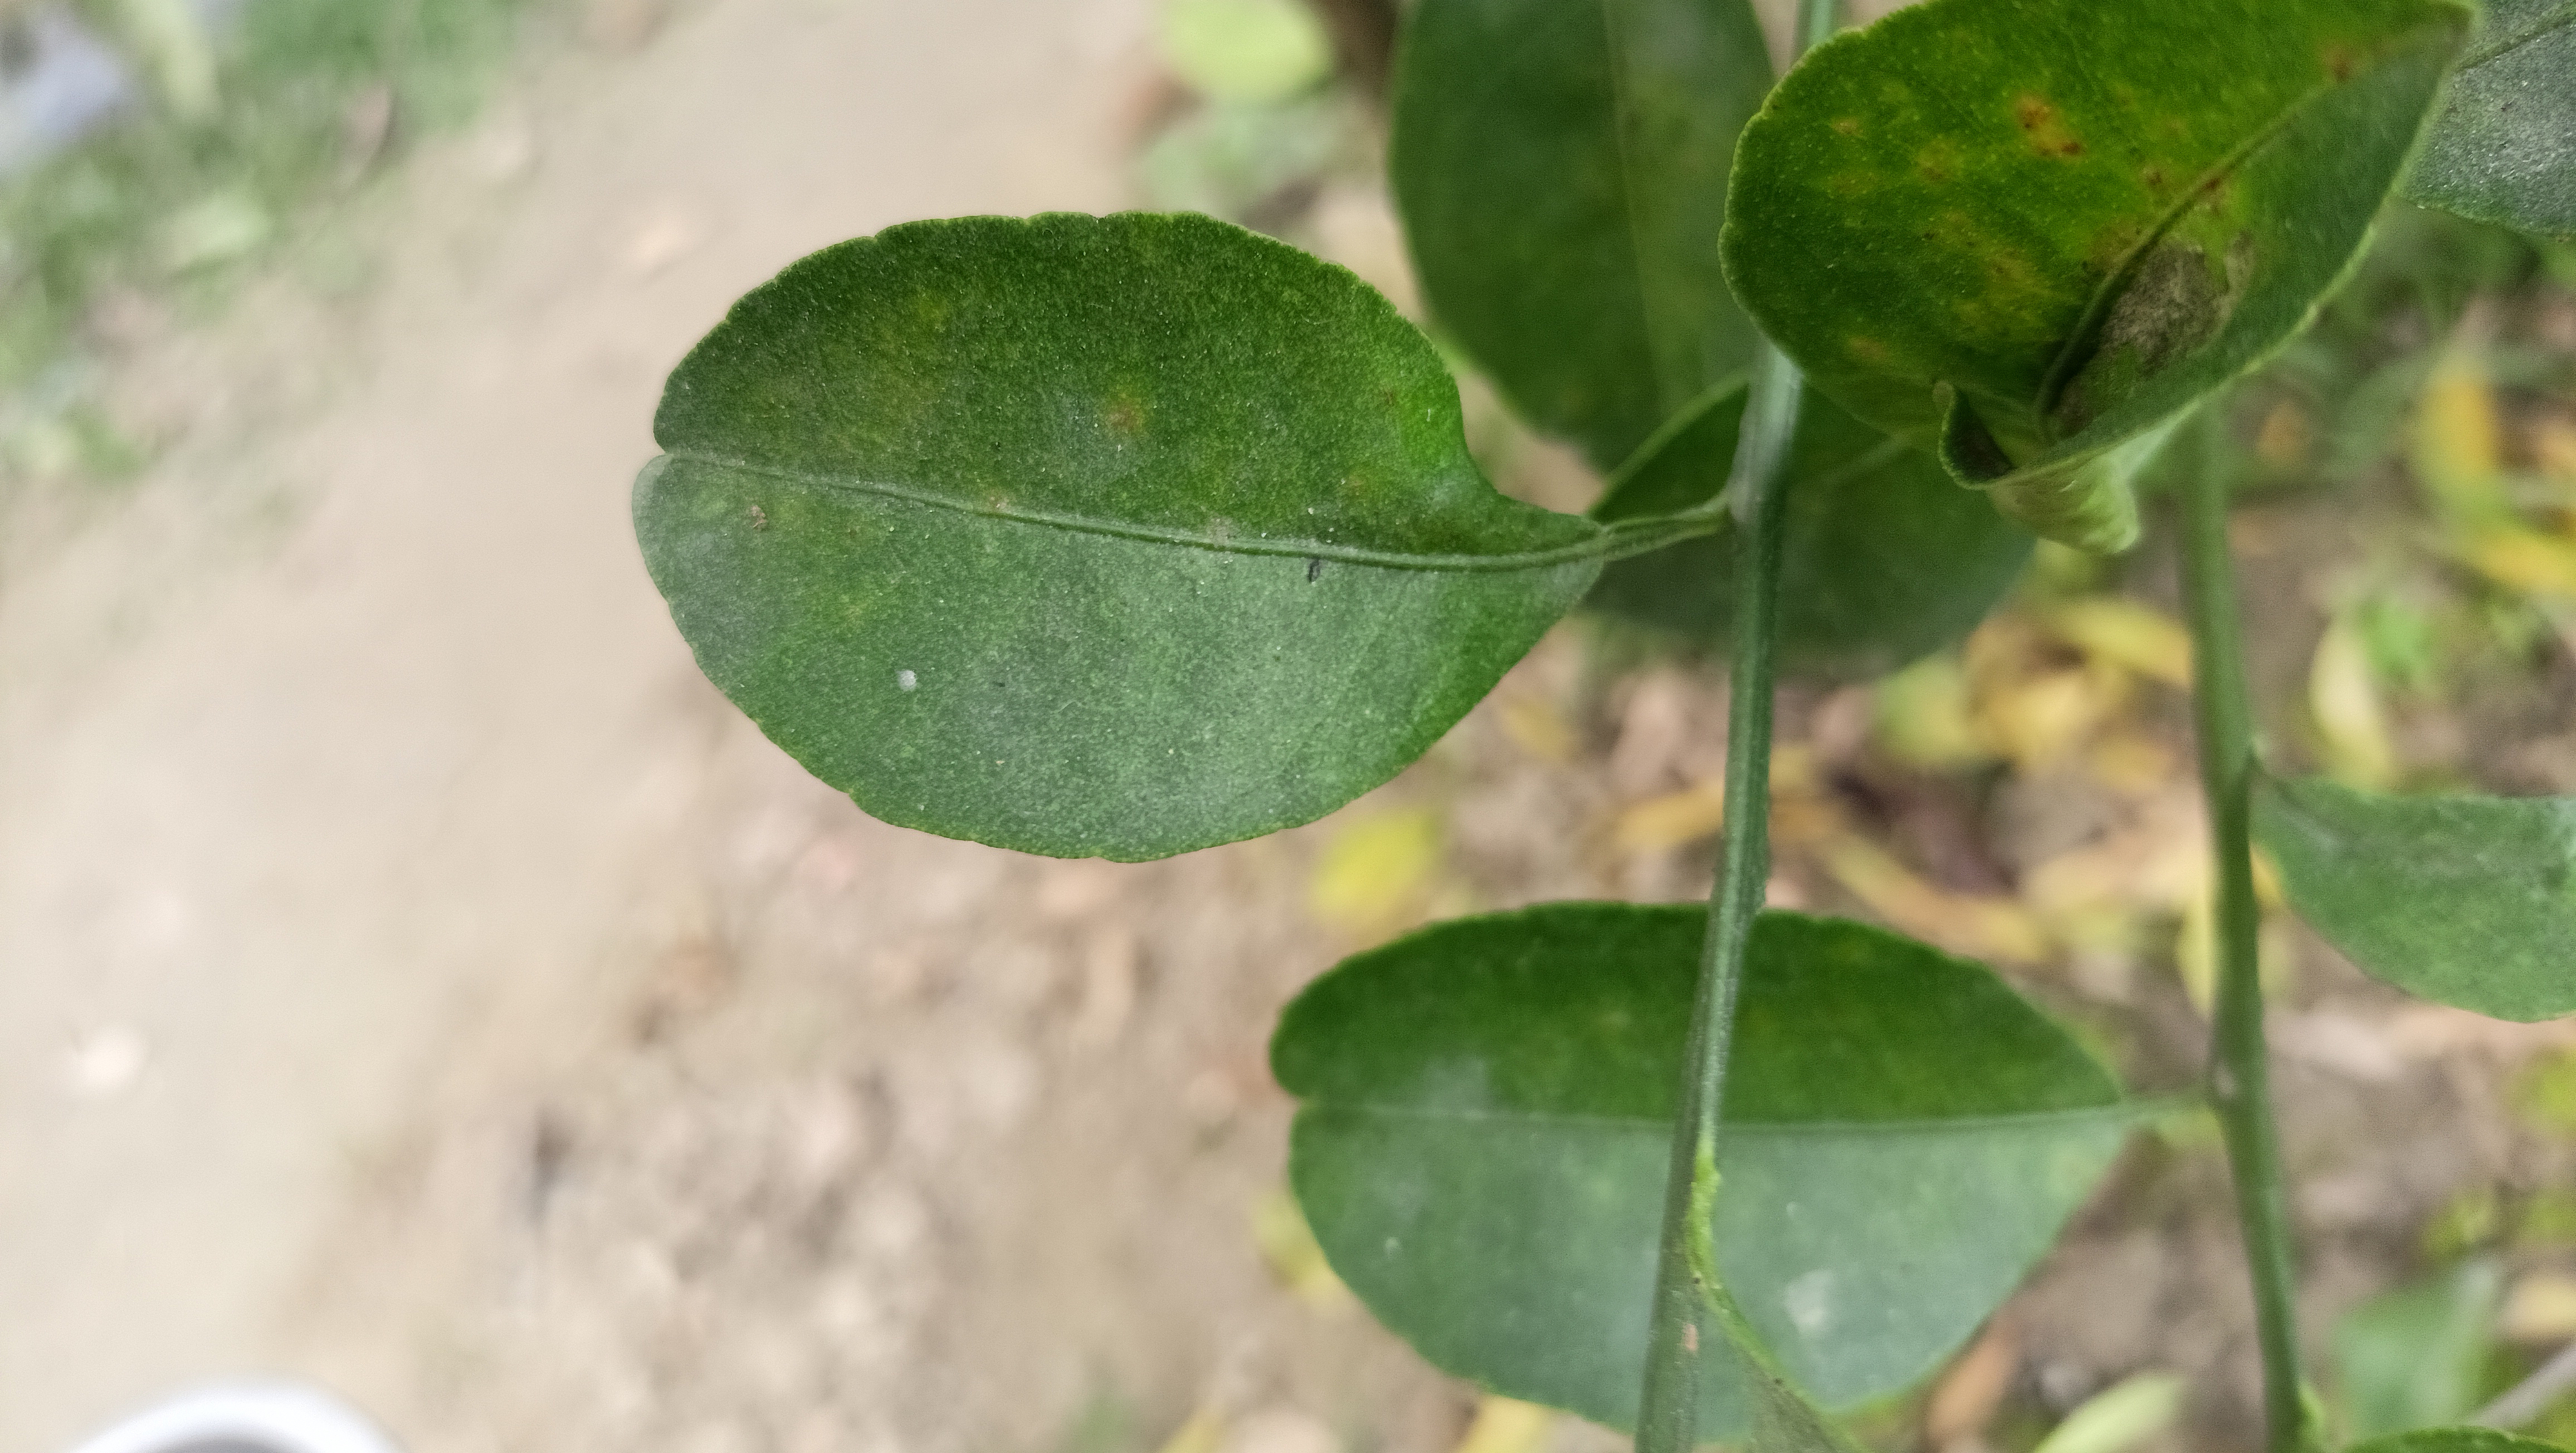
Mandarin leaf variety: China Mishti